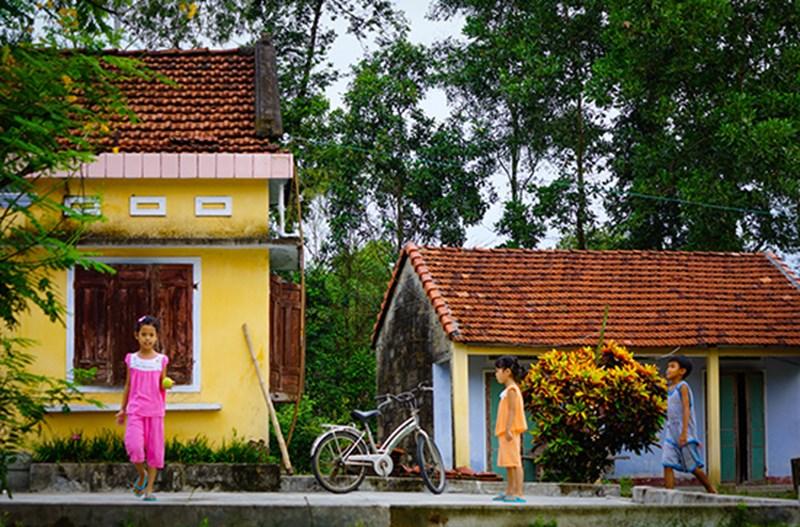
có một bé gái mặc áo hồng đang ở gần ngôi nhà có tường màu vàng